Jimmy McNichol

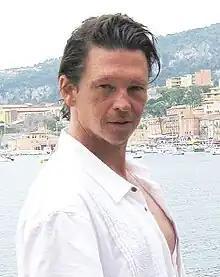
McNichol in 2011

James Vincent McNichol III (born July 2, 1961), known professionally as Jimmy McNichol, is an American actor and singer who first gained fame as a teen idol in the late 1970s. At the beginning of his career his popularity quickly grew, causing networks like CBS to create and implement multiple television series specifically for his involvement and leading roles. After making a record number of appearances on top talk shows he was viewed by many as "the face you see everywhere."